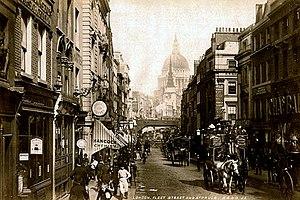
Ye Olde Cheshire Cheese est parmi les plus anciens Pub de la City de Londres, en Angleterre, situé au 145 Fleet Street à la "Wine Office Court". Il a été reconstruit en 1667 à la suite du Grand Incendie.
Assassin's Creed Syndicate est un jeu vidéo d'action-aventure et d'infiltration développé par Ubisoft Québec et édité par Ubisoft. Il est développé avec l'aide des studios Montréal, Singapour, Annecy, Shanghai, Montpellier, Kiev, Reflections, et Chengdu. Il sort en octobre 2015 sur PlayStation 4 et Xbox One et en novembre 2015 sur Windows. C'est le sixième opus canonique et le neuvième opus principal de la série Assassin's Creed, et la suite d'Assassin's Creed Unity.
Fleet Street est une rue de Londres.